Vivre Libre ou Mourir

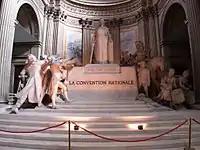
The motto "Vivre Libre ou Mouri"r on the central monument of the Pantheon in Paris representing the National Convention.

It is engraved on the central monument of the Panthéon in Paris representing the National Convention.